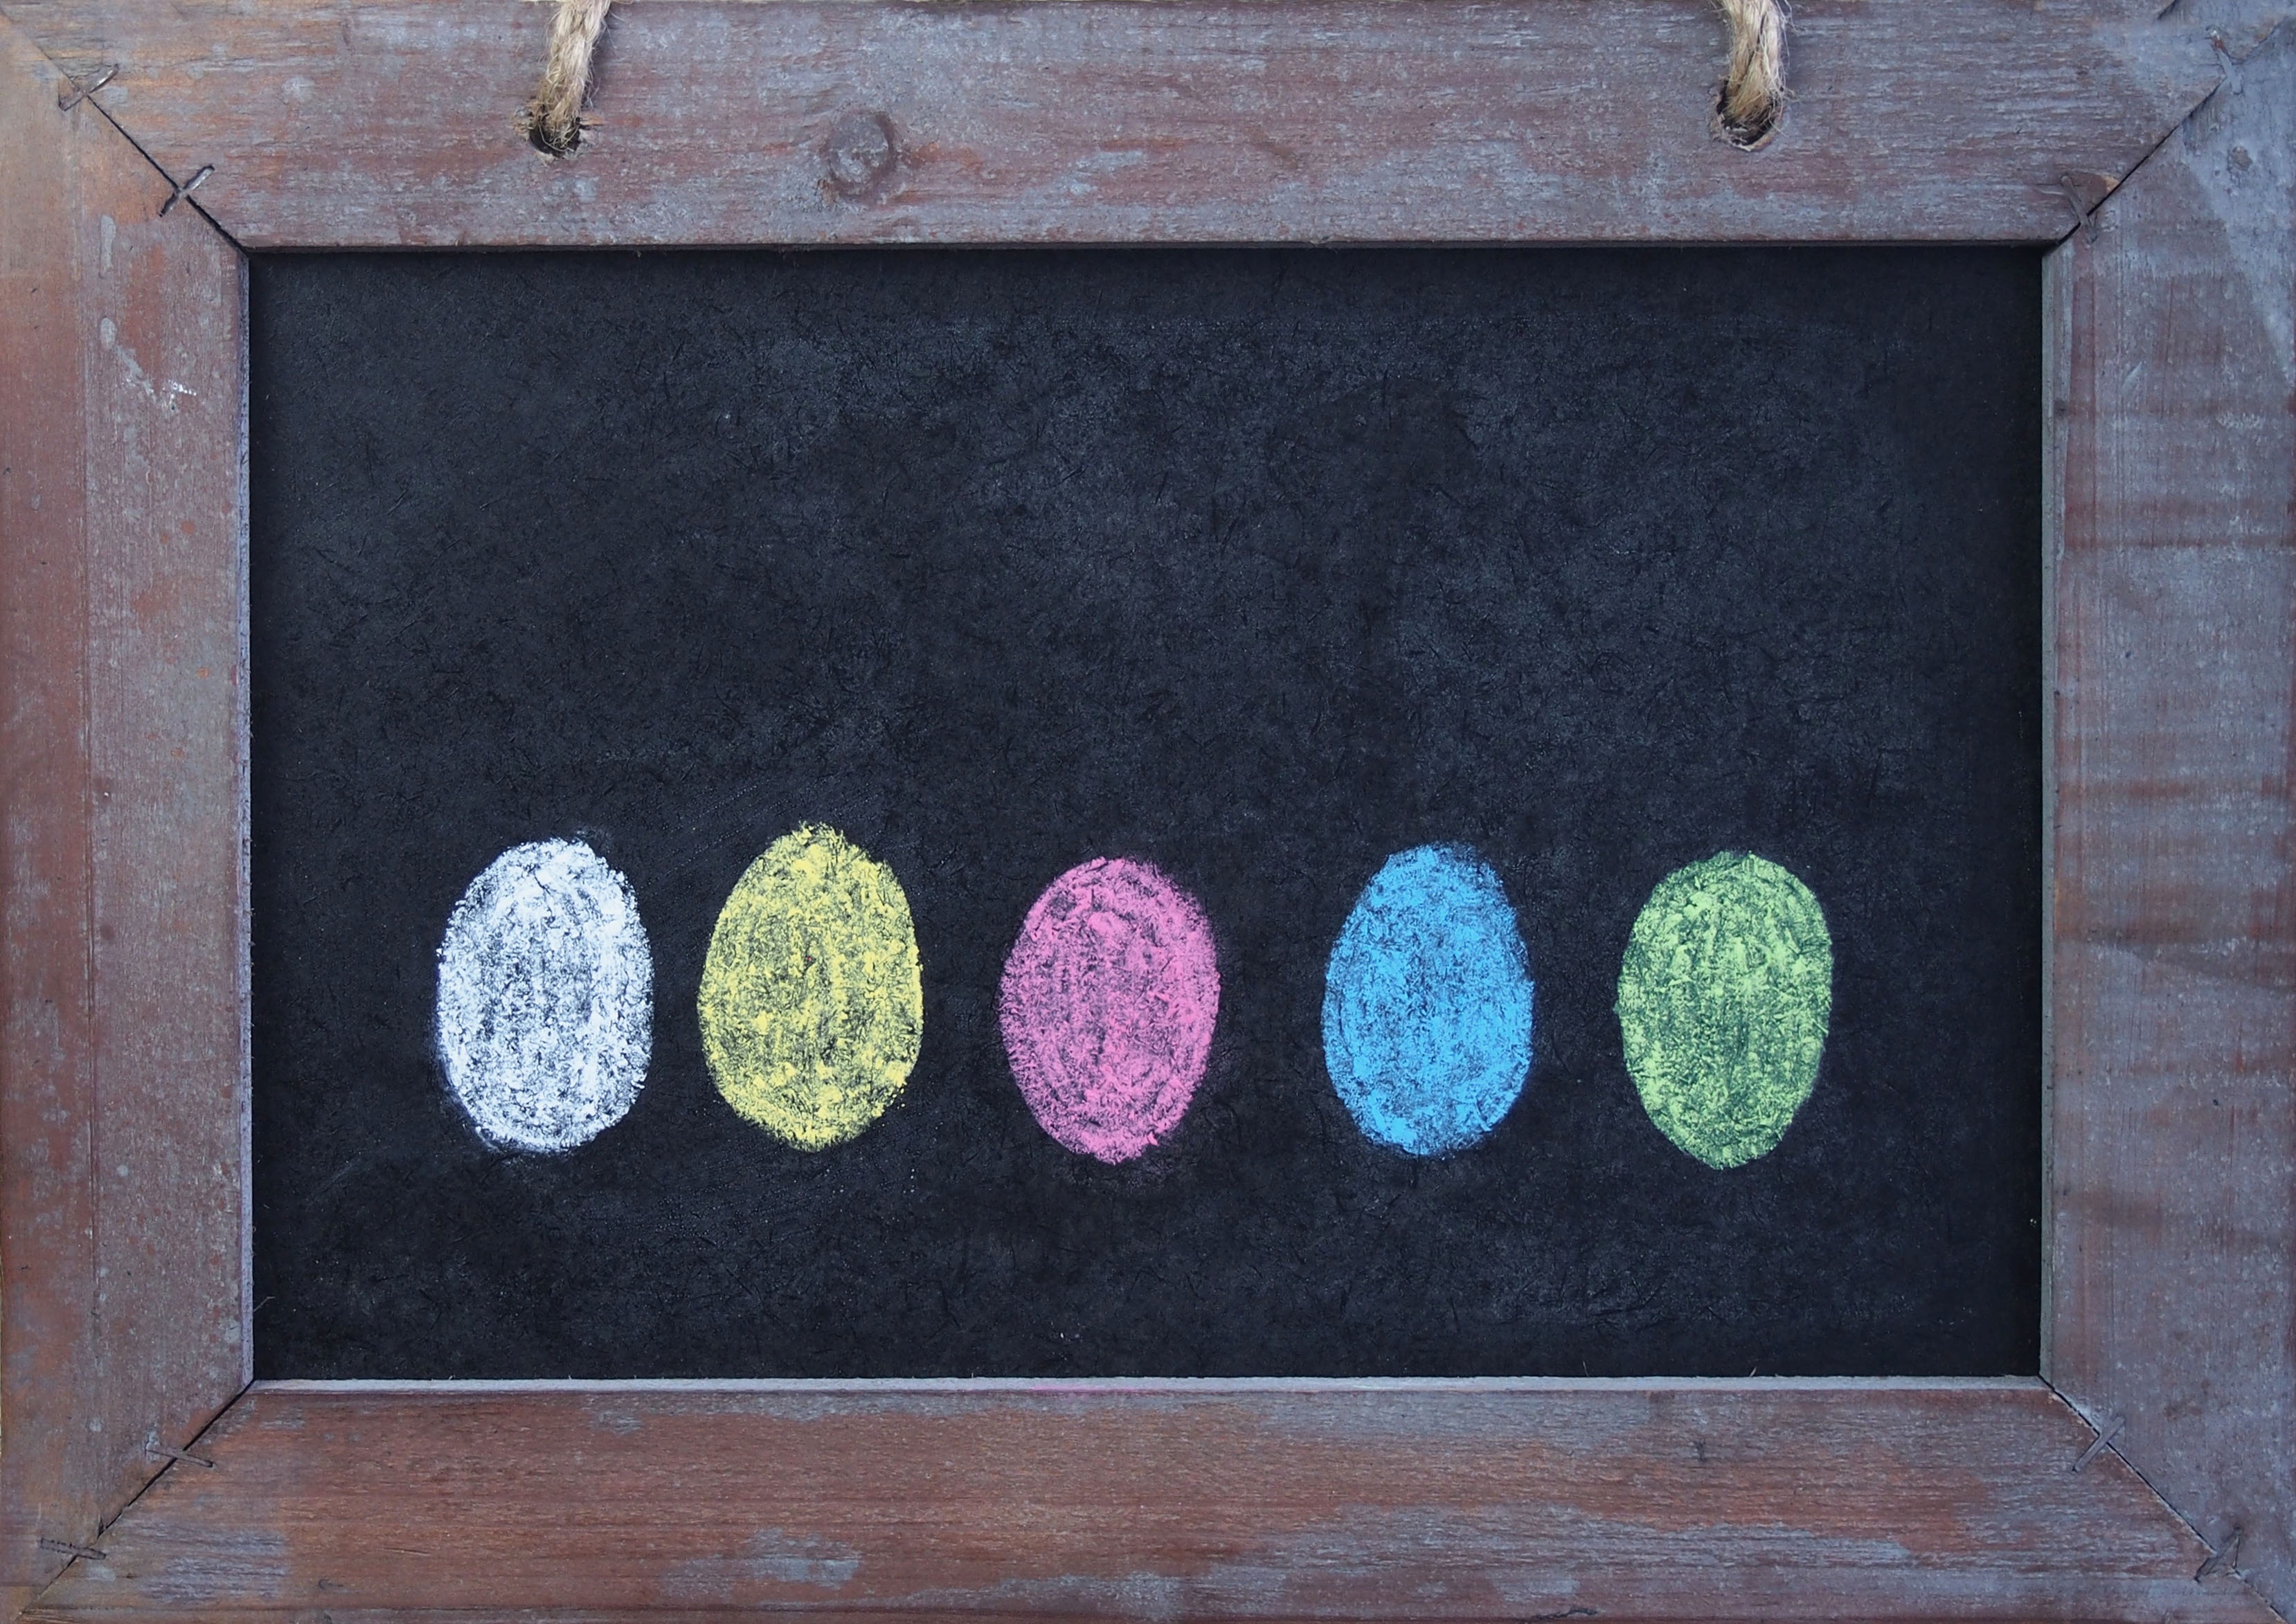
board, window, number, wall, green, color, blackboard, blue, art, eye, picture frame, painted, easter, organ, shape, easter eggs, easter greeting